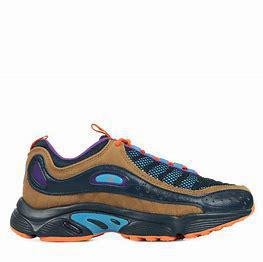
Brand: Reebok
Model: Daytona DMX Ii